Burzio's generalization

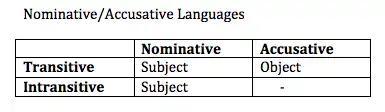
Adapted from (Carnie, 2013)

Burzio's Generalization is observable in English, German, and many Romance languages due to a common Case system (Nominative/Accusative). In nominative/accusative languages the subject of both a transitive verb and an intransitive verb are assigned nominative Case, and only the object DP of a transitive verb will receive accusative Case. Case assignment is associated with local dependency and feature checking of a DP. All DP's must check for Case if and only if they are in the specifier or complement position of the Case assigner. The finite T assigns nominative Case to a subject DP in its specifier position. The verb (V) assigns accusative Case to a DP in the complement position. A preposition can also assign case (Prepositional Case) to a DP in the complement position.